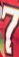
Number: 7